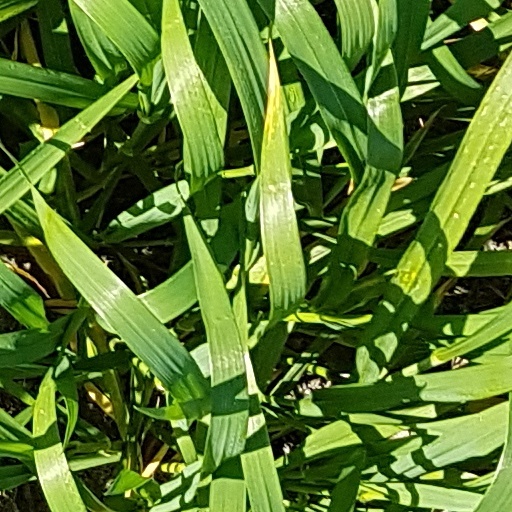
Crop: wheat